Ruth Kemper

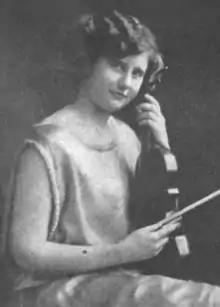
Ruth Kemper, from a 1922 publication.

Ruth Lowther Kemper (July 19, 1902 – December 31, 1985) was an American violinist, music educator, conductor, and arts administrator. She was executive director of the Turtle Bay Music School from 1956 to 1969.